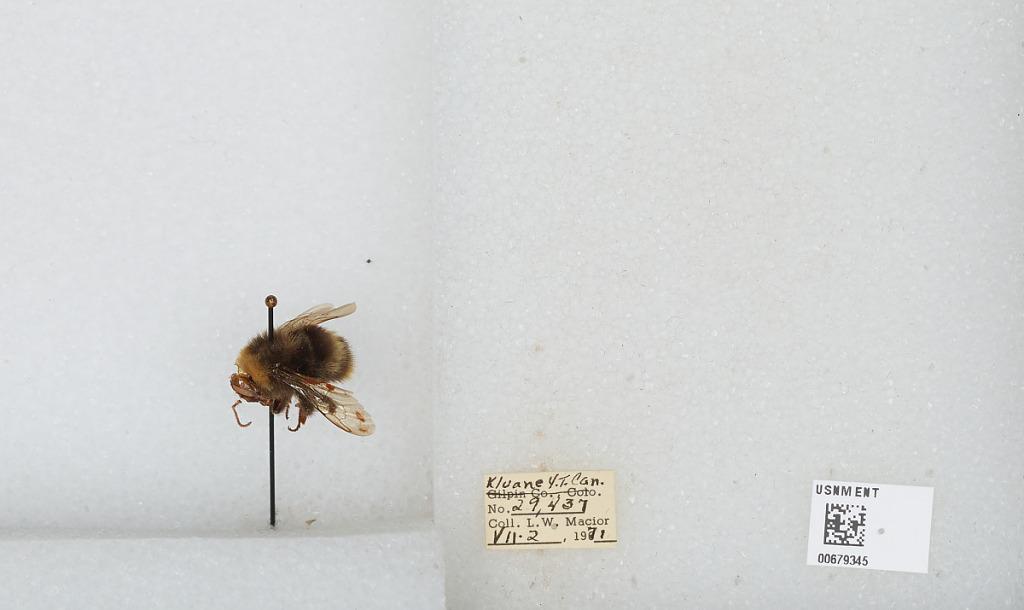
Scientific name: Bombus (Bombus) occidentalis Greene
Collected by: L. Macior
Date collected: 1971-7-2
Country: Canada
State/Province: Yukon Territory
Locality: Kluane
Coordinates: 60.75, -139.5